Linda Lovelace

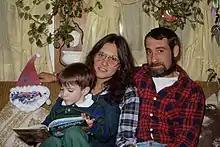
Linda Lovelace and Larry Marchiano in 1986

In 1976, Boreman married Larry Marchiano, a cable installer who later owned a drywall business. They had two children, Dominic (born 1977) and Lindsay (born 1980). They lived in Center Moriches, a small town on Long Island. Boreman was then going through the liver transplant that her injuries from the automobile accident had necessitated, owing to the poorly screened blood she received in the transfusions. For a while, marriage and particularly motherhood brought her some stability and happiness. However, Marchiano's business went bankrupt in 1990, and the family moved to Colorado.